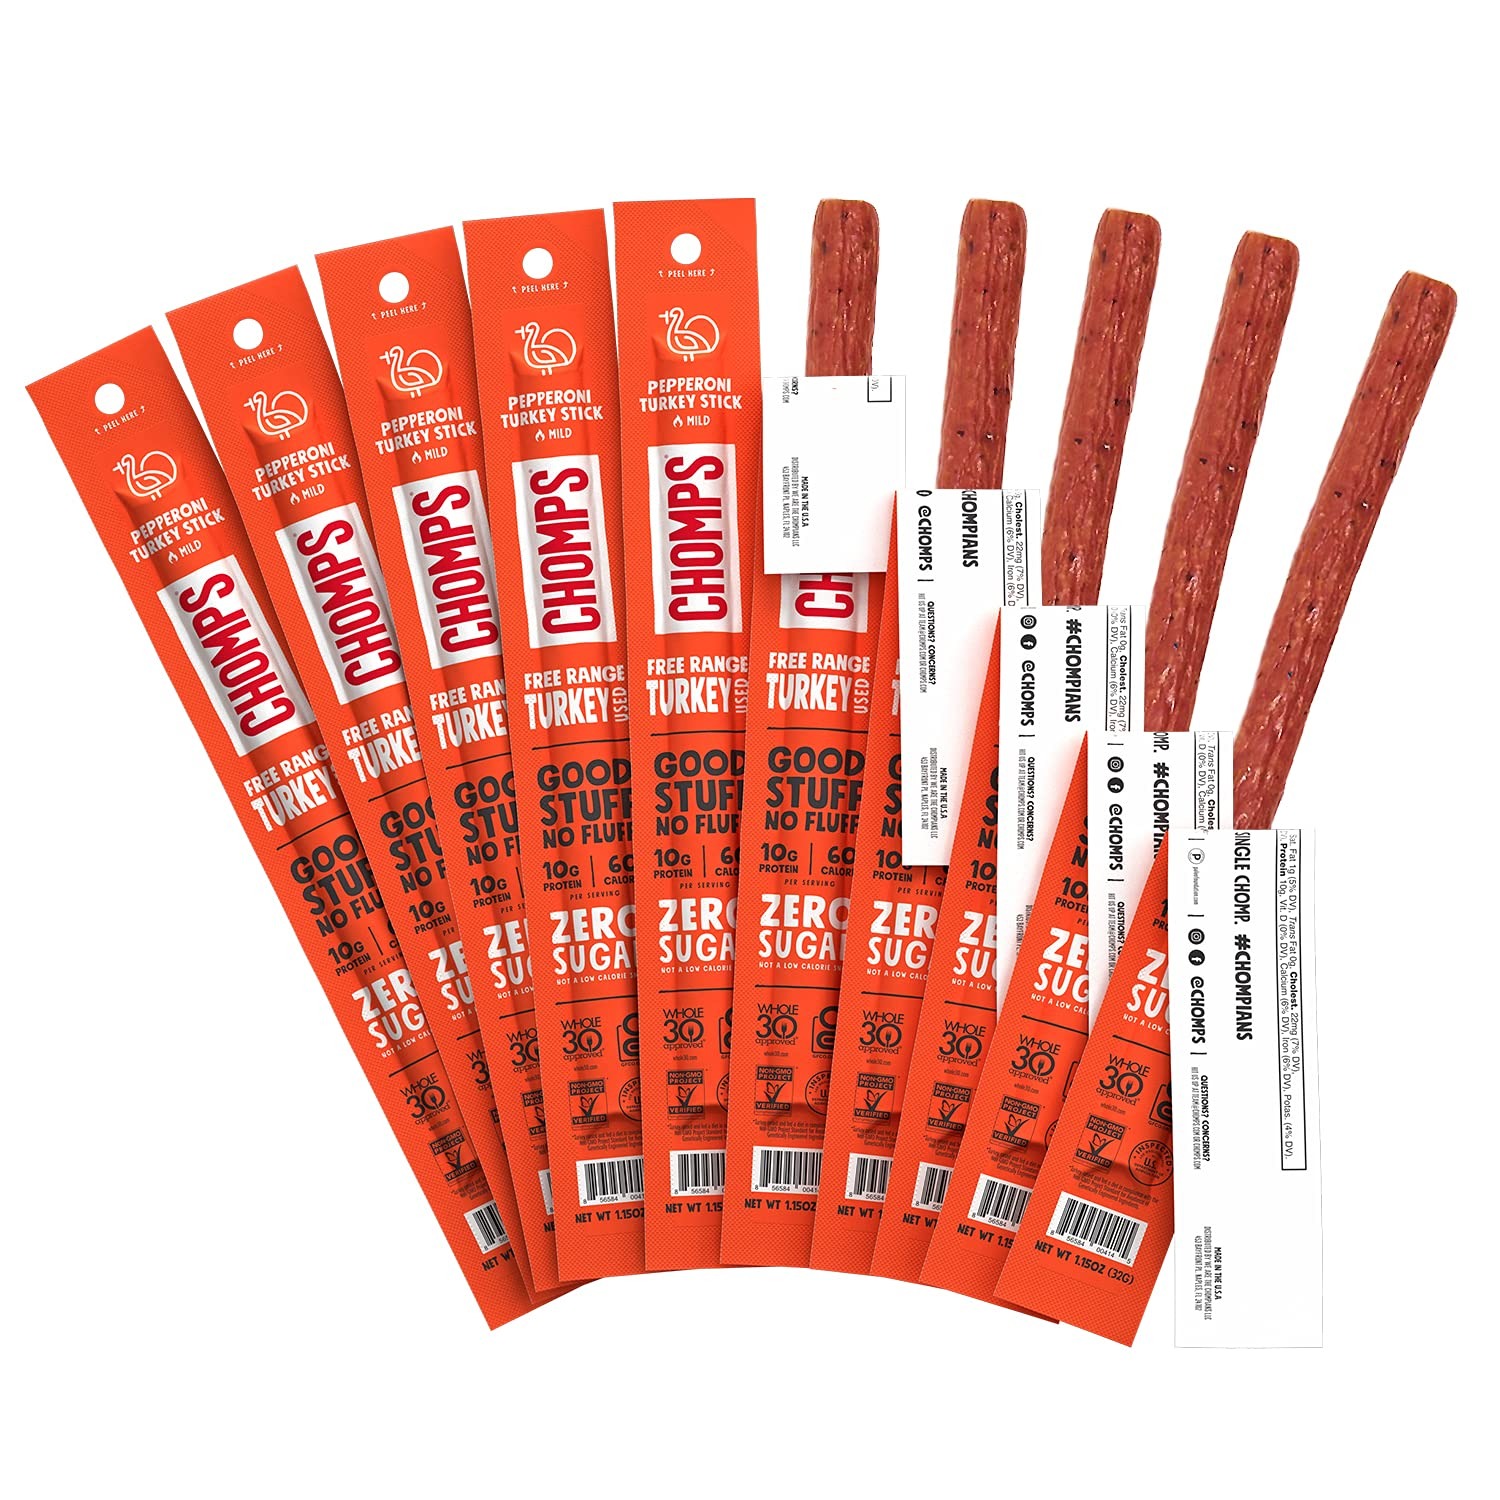
Item Name: CHOMPS Free Range Pepperoni Turkey Jerky Meat Snack Sticks, Keto, Paleo, Whole30 Approved, Low Carb, High Protein, Sugar Free, Gluten Free, 60 Calories 1.15 Oz Sticks, 10 Pack
Value: 11.5
Unit: Ounce

Price: 24